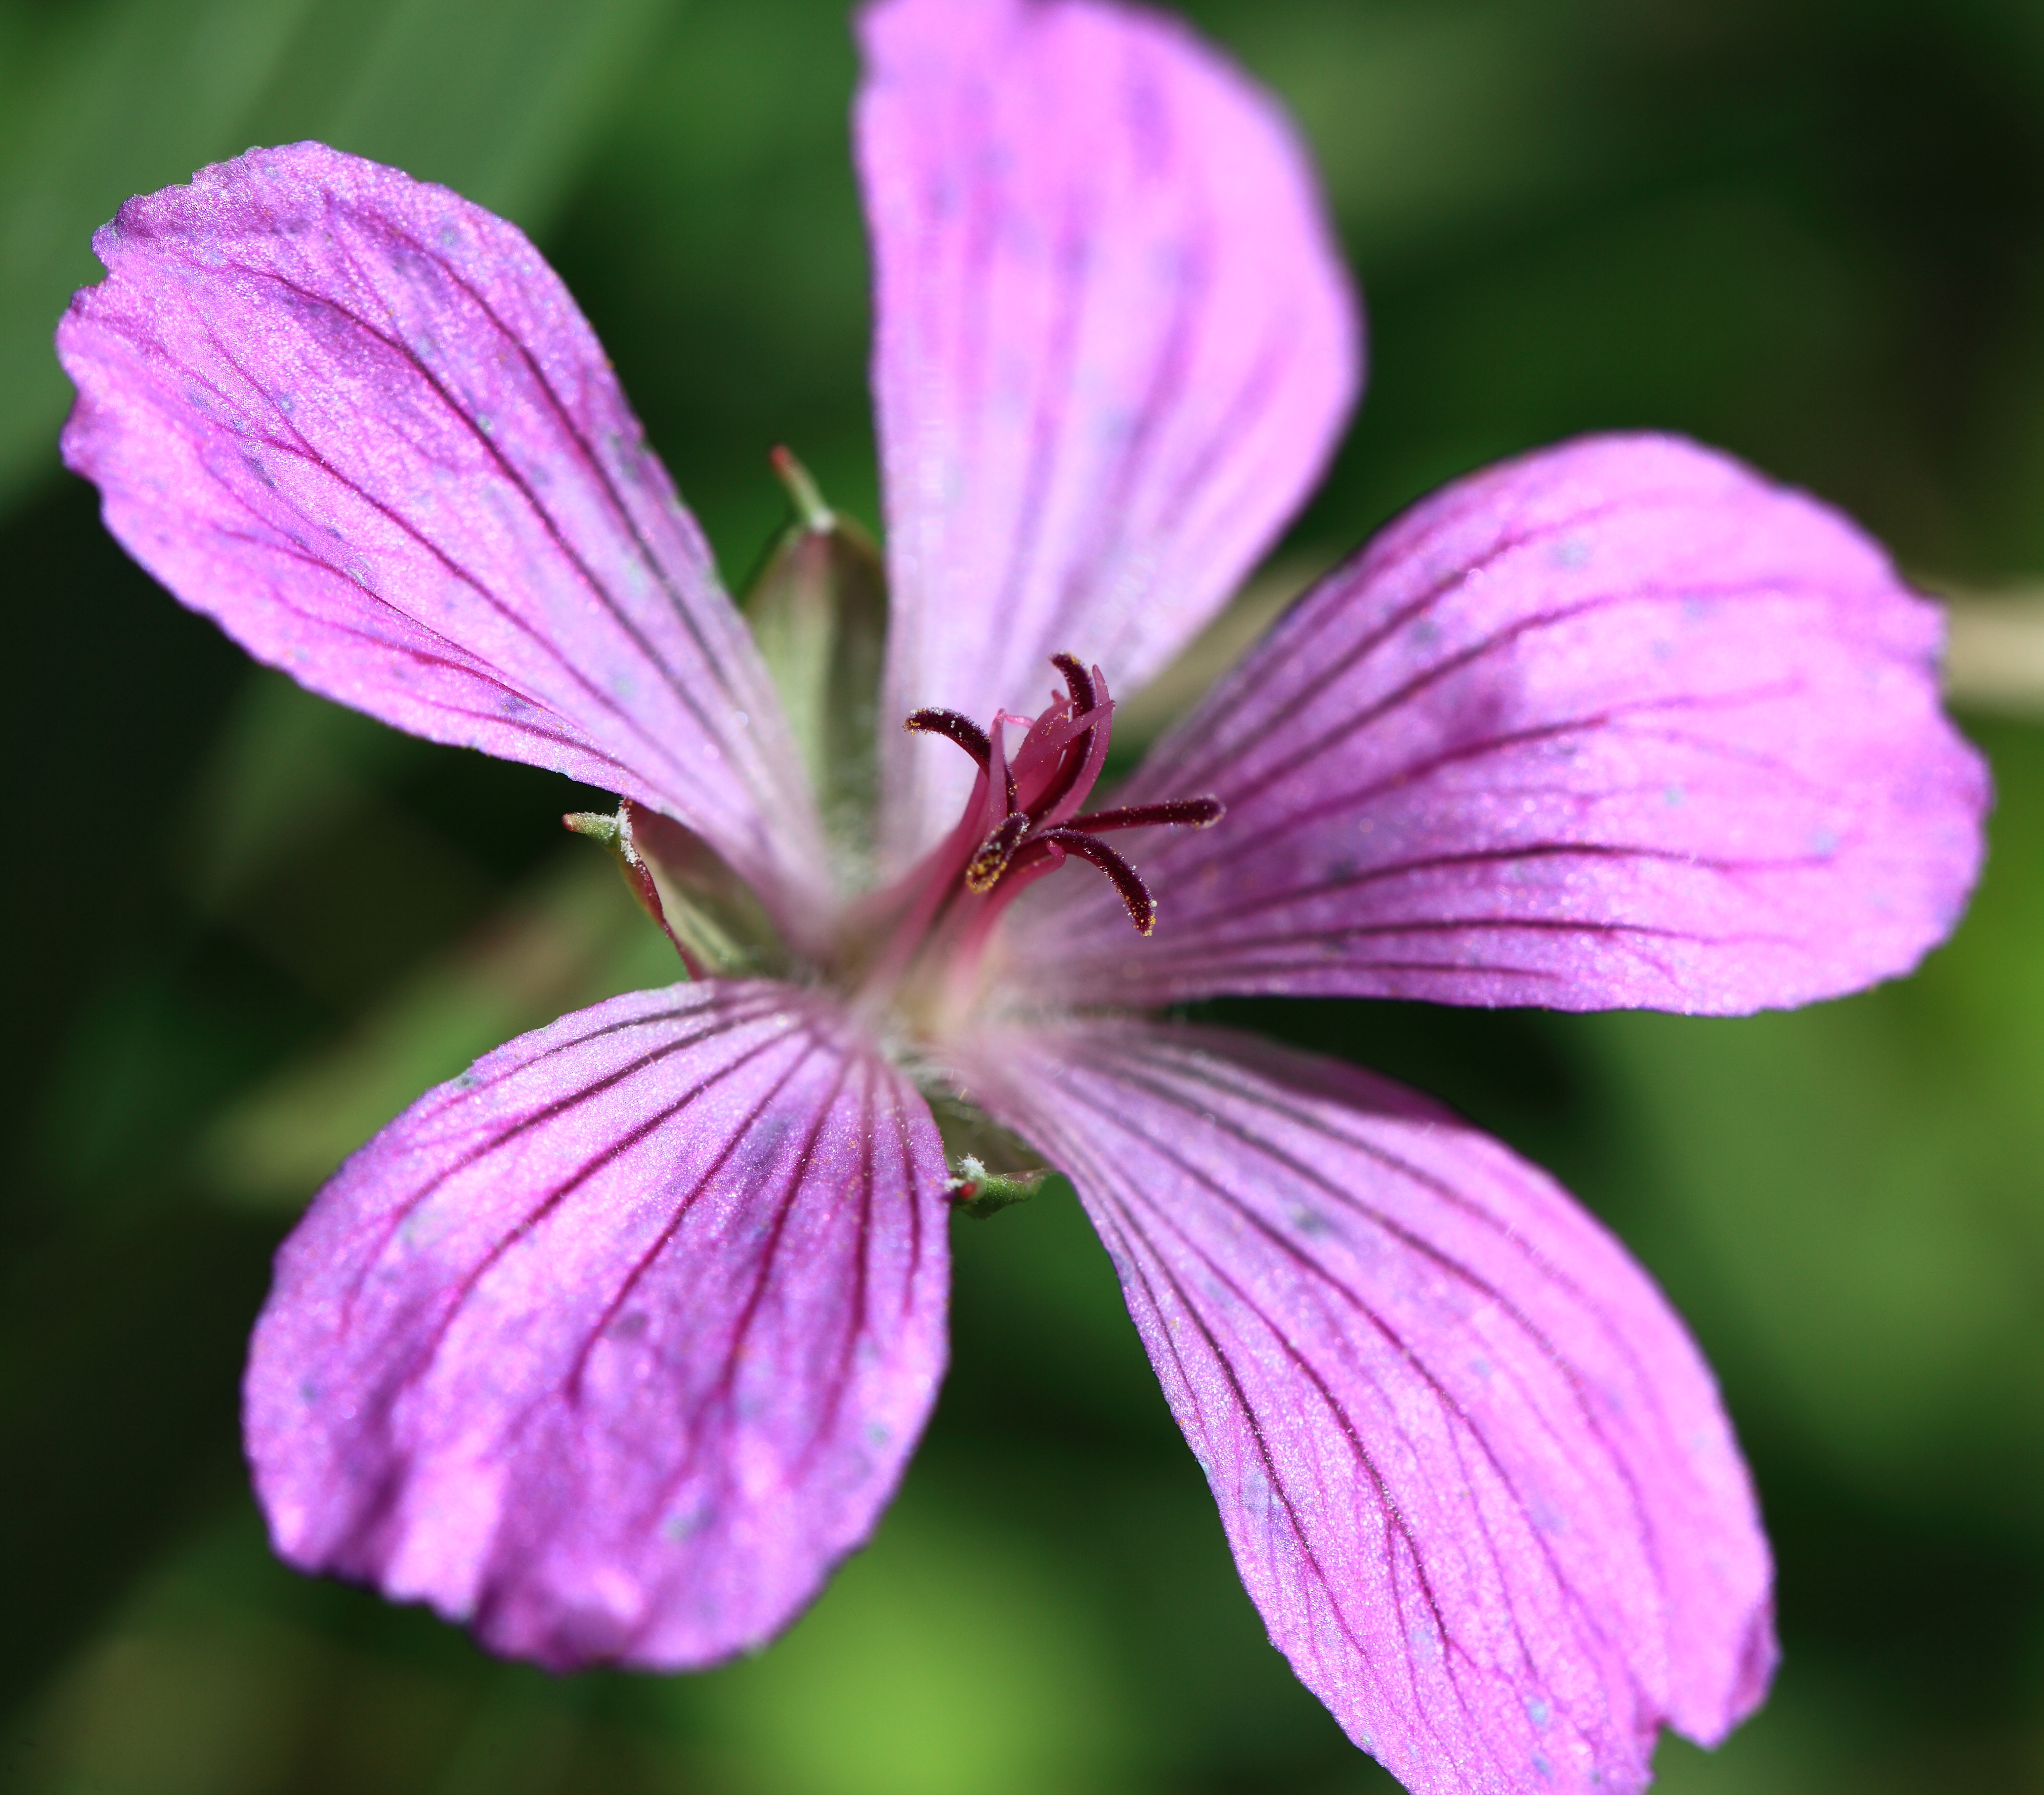
blossom, plant, flower, petal, high, botany, flora, wildflower, close up, geranium, mountains, 5d, hires, markii, viola, hi, res, resolution, gunma, maebashi, akagiyama, jizohdake, macro photography, flowering plant, geraniaceae, geranium cinereum, annual plant, plant stem, land plant, violet family, geraniales